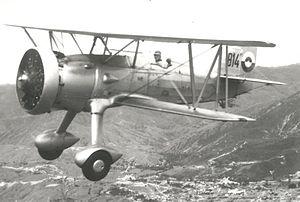
Le Curtiss F11C Goshawk était un chasseur biplan naval américain des années 1930. Il ne connût qu'un succès assez limité mais fit partie la longue lignée des avions « Hawk » produits par la Curtiss Aeroplane and Motor Company pour l'armée des États-Unis.